Dudley (UK Parliament constituency)

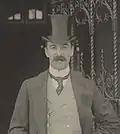
Griffith-Boscawen

Another General Election was required to take place before the end of 1915. The political parties had been making preparations for an election to take place and by July 1914, the following candidates had been selected;